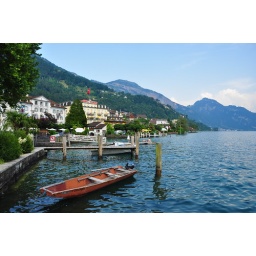
Another shot of lake lucerne with small boat in foreground